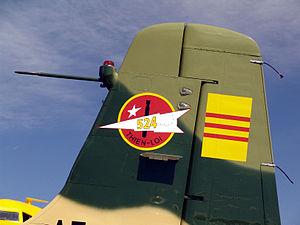
La décharge électrostatique est un passage de courant électrique entre deux objets possédant des potentiels électriques différents sur un temps extrêmement court. Le terme est souvent utilisé en électronique et dans l'industrie lorsque l'on veut décrire des courants fugaces non-désirés pouvant endommager l'équipement électronique. Une décharge électrostatique est un problème grave dans l'électronique des solides, tels que les circuits intégrés.